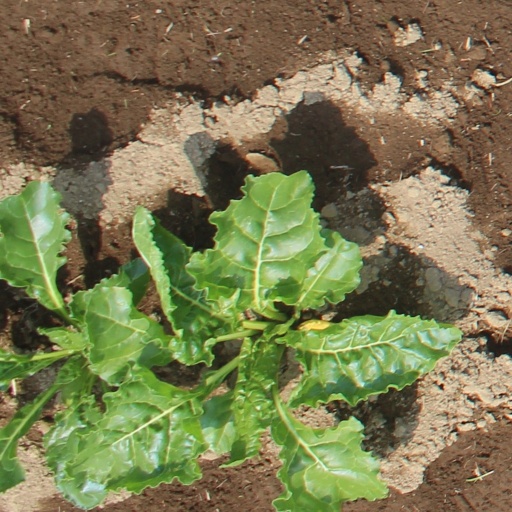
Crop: sugar beet